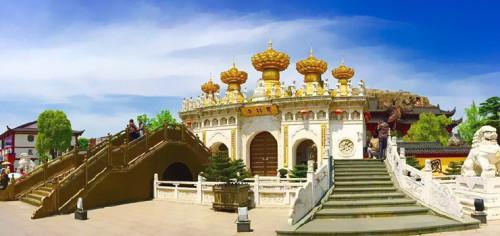
地标名称：东林寺
所在城市：上海市·金山区